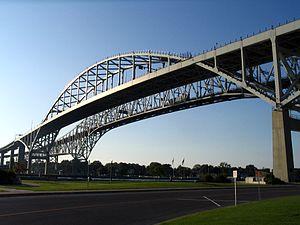
Cet article a pour vocation de présenter une liste de ponts remarquables aux États-Unis, soit par leurs caractéristiques dimensionnelles, soit par leur intérêt architectural ou historique.
Cet article présente une liste de ponts remarquables du Canada, tant par leurs caractéristiques dimensionnelles, que par leur intérêt architectural ou historique.